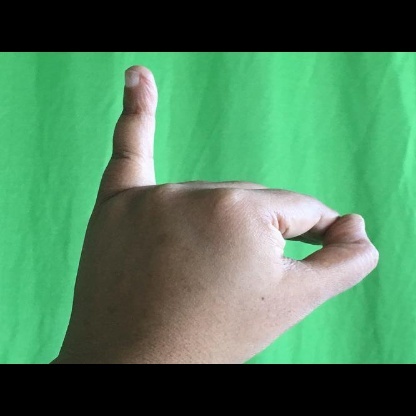
Mudra: Hamsapaksha